Nuclear medicine

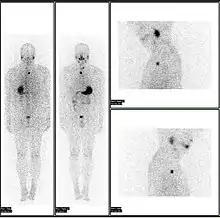
Iodine-123 whole body scan for thyroid cancer evaluation. The study above was performed after the total thyroidectomy and TSH stimulation with thyroid hormone medication withdrawal. The study shows a small residual thyroid tissue in the neck and a mediastinum lesion, consistent with the thyroid cancer metastatic disease. The observable uptakes in the stomach and bladder are normal physiologic findings.

While the ability of nuclear metabolism to image disease processes from differences in metabolism is unsurpassed, it is not unique. Certain techniques such as fMRI image tissues (particularly cerebral tissues) by blood flow and thus show metabolism. Also, contrast-enhancement techniques in both CT and MRI show regions of tissue that are handling pharmaceuticals differently, due to an inflammatory process.